Beatrice d'Este

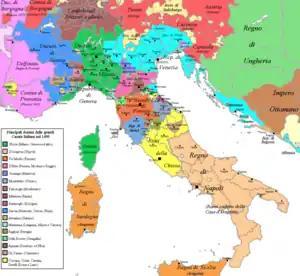
Italy around the end of the 15th century

Since the ambassador was also quite stingy, Beatrice even went so far as to rob him of what he was wearing, albeit for a good cause: while Ludovico held him still by the arms, she stole two golden ducats, his silk hat and his new cloak, then gave the two ducats to Trotti's niece, who was in need. The ambassador continually complained to the duchess's father, saying: "and these are my earnings, since I have the damage and insults, as well as I should waste time writing them!"